Tobe Station

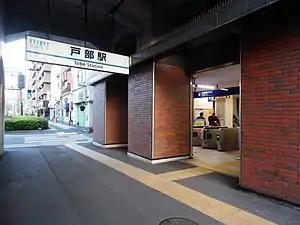
Tobe Station, 2018

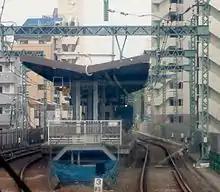
Station platforms, June 2015

Tobe Station is served by the Keikyū Main Line and is located 23.4 kilometers from the terminus of the line at Shinagawa Station in Tokyo.